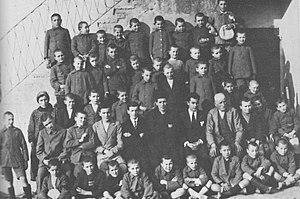
Photo de don Baronio avec ses premiers étudiants